Per Hasselberg

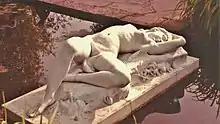
"Näckrosen" (Water Lily), Stockholm 1892; here a copy from 1953 in marble by Giovanni Ardini (Italy) placed in Rottneros Park near Sunne in Värmland.

"Näckrosen" was first exhibited in plaster cast at the Danish art society Kunstforeningen in Copenhagen 1892 and later that year in Gothenburg/Sweden. In 1893, it was exhibited at the World's Columbian Exposition in Chicago.